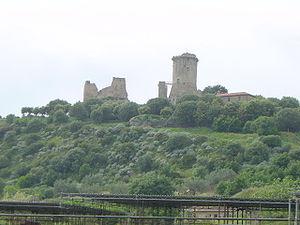
Le Cilento est une région géographique d'Italie située au Sud de la province de Salerne en Campanie, qui est en partie comprise dans le parc national du Cilento et du Val de Diano.